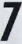
Number: 7